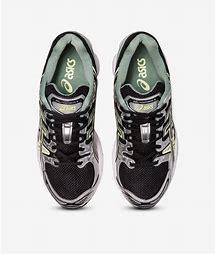
Brand: Asics
Model: Gel Nimbus 9